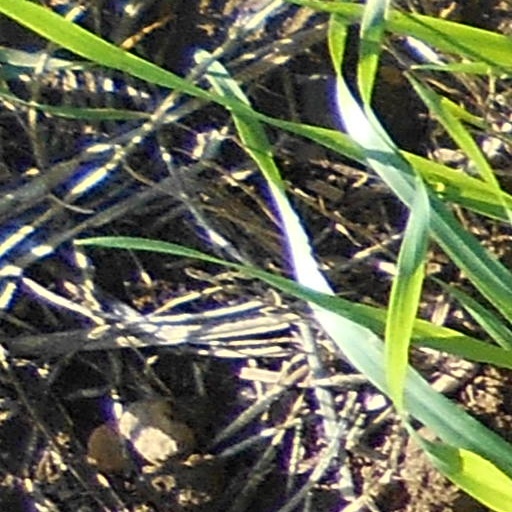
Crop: wheat